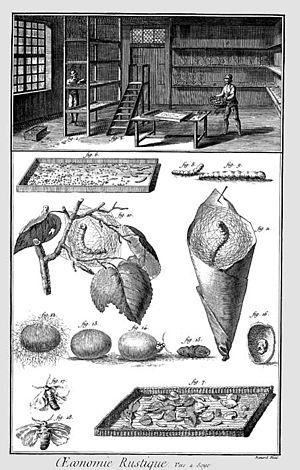
La sériciculture est l'élevage du ver à soie qui est lui-même la chenille d'un papillon, le Bombyx mori. Elle consiste en l'ensemble des opérations de culture du mûrier, d'élevage du ver à soie pour l'obtention du cocon, de dévidage du cocon, et de filature de la soie. L'élevage s'effectue à partir des œufs du papillon appelés selon l'usage « graines ».
L'histoire de la soie semble débuter, selon les découvertes récentes, en Chine entre 3000 et 2000 ans av. J.-C. le plus vieux fragment de soie découvert en Chine datant de 2570 av. J.-C. Elle se serait poursuivie ensuite avec trois millénaires d’exclusivité durant lesquels la Chine aurait fait commerce de ce tissu précieux sans jamais en transmettre le secret. L’art de fabriquer la soie se serait ensuite progressivement transmis aux autres civilisations par le biais d'espions de tous genres (moines, princesses…) aux pillards et aux marchands.